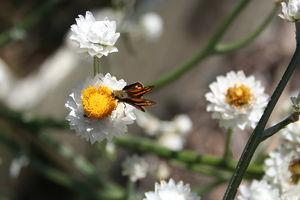
Ammobium alatum, nommée Winged Everlasting en anglais, est une espèce végétale de la famille des Asteraceae. Cette plante vivace est native d'Australie. Il s'agit, actuellement, de la seule espèce du genre Ammobium